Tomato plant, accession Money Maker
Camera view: horizontal (90 deg, fisheye); turntable rotation: 300 degrees
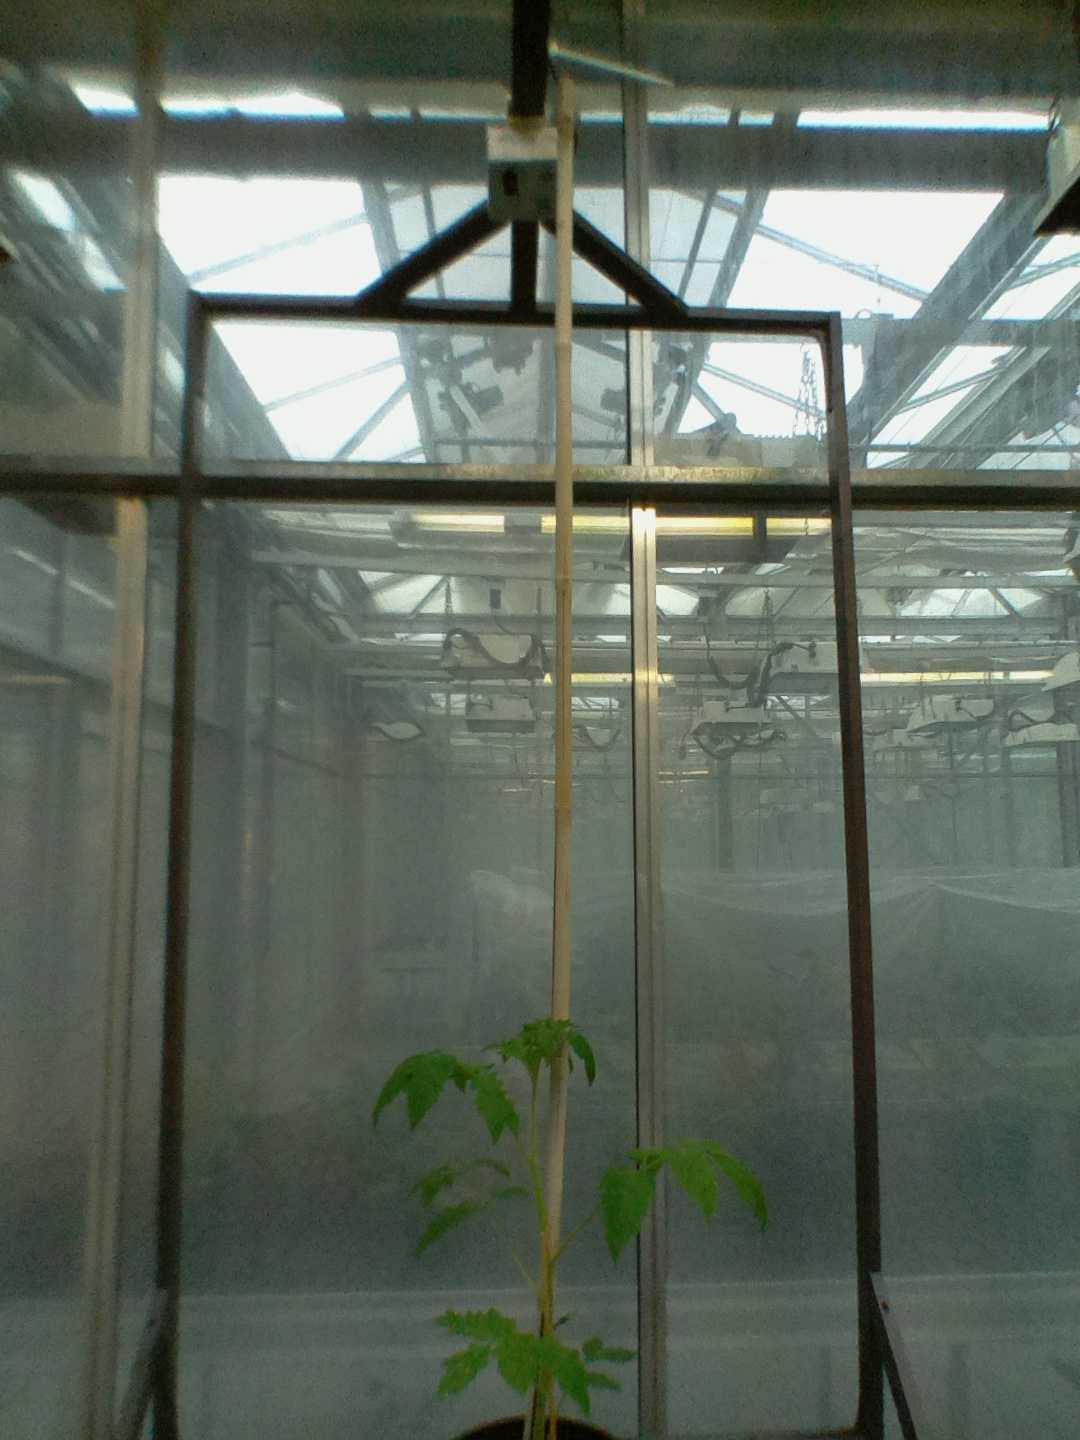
BBCH growth stage 13: 6 of true leaves visible